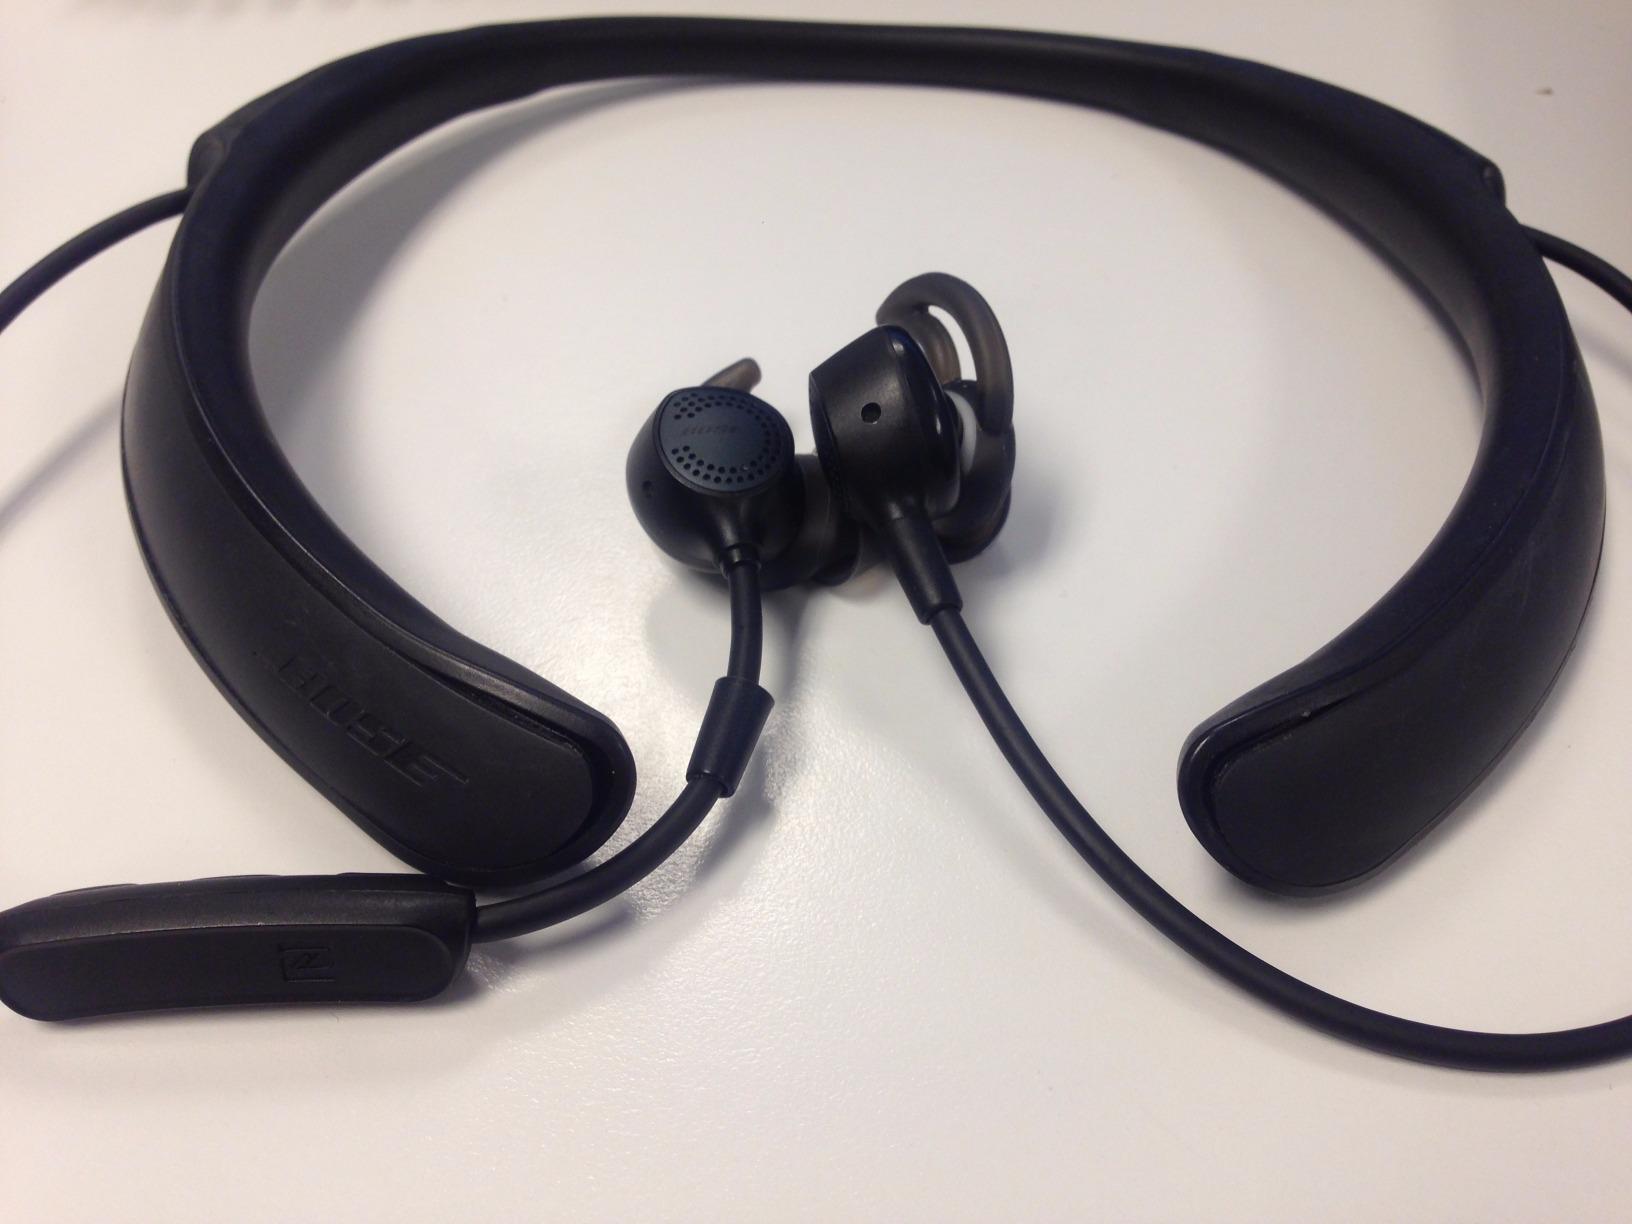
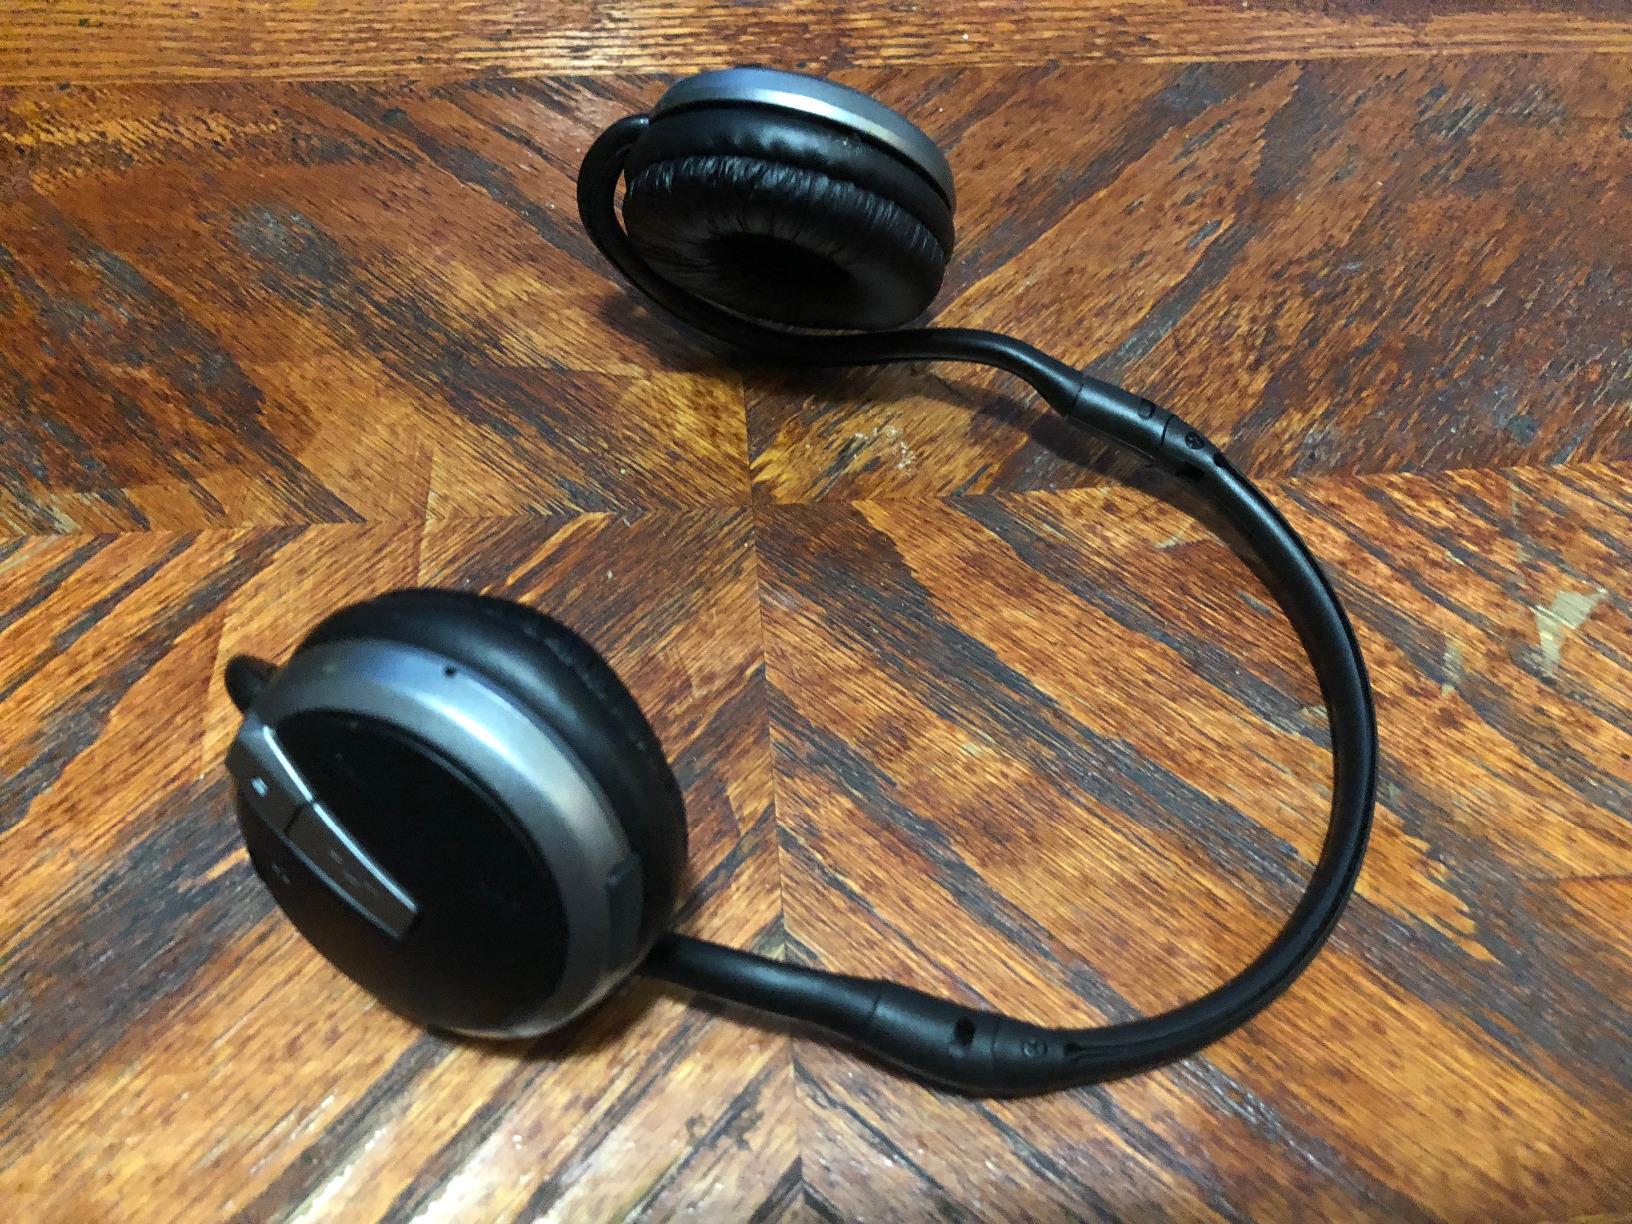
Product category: headphones
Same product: no